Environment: real
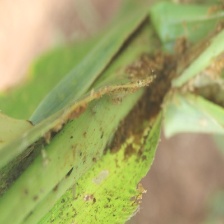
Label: fall_armyworm